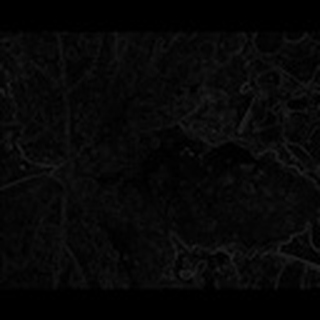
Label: cotton_powdery_mildew